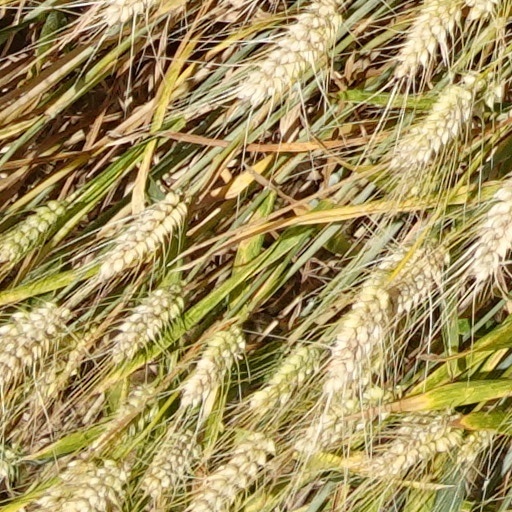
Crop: wheat